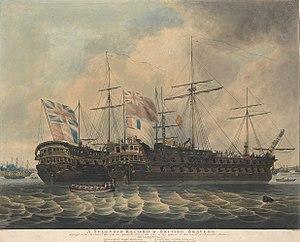
Deux des vaisseaux français capturés par les Anglais au combat de Prairial en 1794, à l'ancre à Spithead. A gauche, l'America de 74 canons, à droite le Juste, de 80 canons.
Cette page donne la liste des vaisseaux construits par la France du XVIIᵉ siècle au XIXᵉ siècle.
La bataille du 13 prairial an II fut une importante bataille navale qui opposa les flottes britannique et française au large de l'île d'Ouessant entre le 28 mai et le 1ᵉʳ juin 1794.
L'America est un vaisseau de ligne de 74 canons de la classe Téméraire de la Marine royale française. Il a été capturé par le HMS Leviathan de la Royal Navy en 1794 lors de la bataille du 13 prairial an II. Il a alors servi sous pavillon anglais sous le nom de HMS Impétueux jusqu'à son démantèlement en 1813. Il a été le prototype des vaisseaux de ligne de la classe America de la Royal Navy.